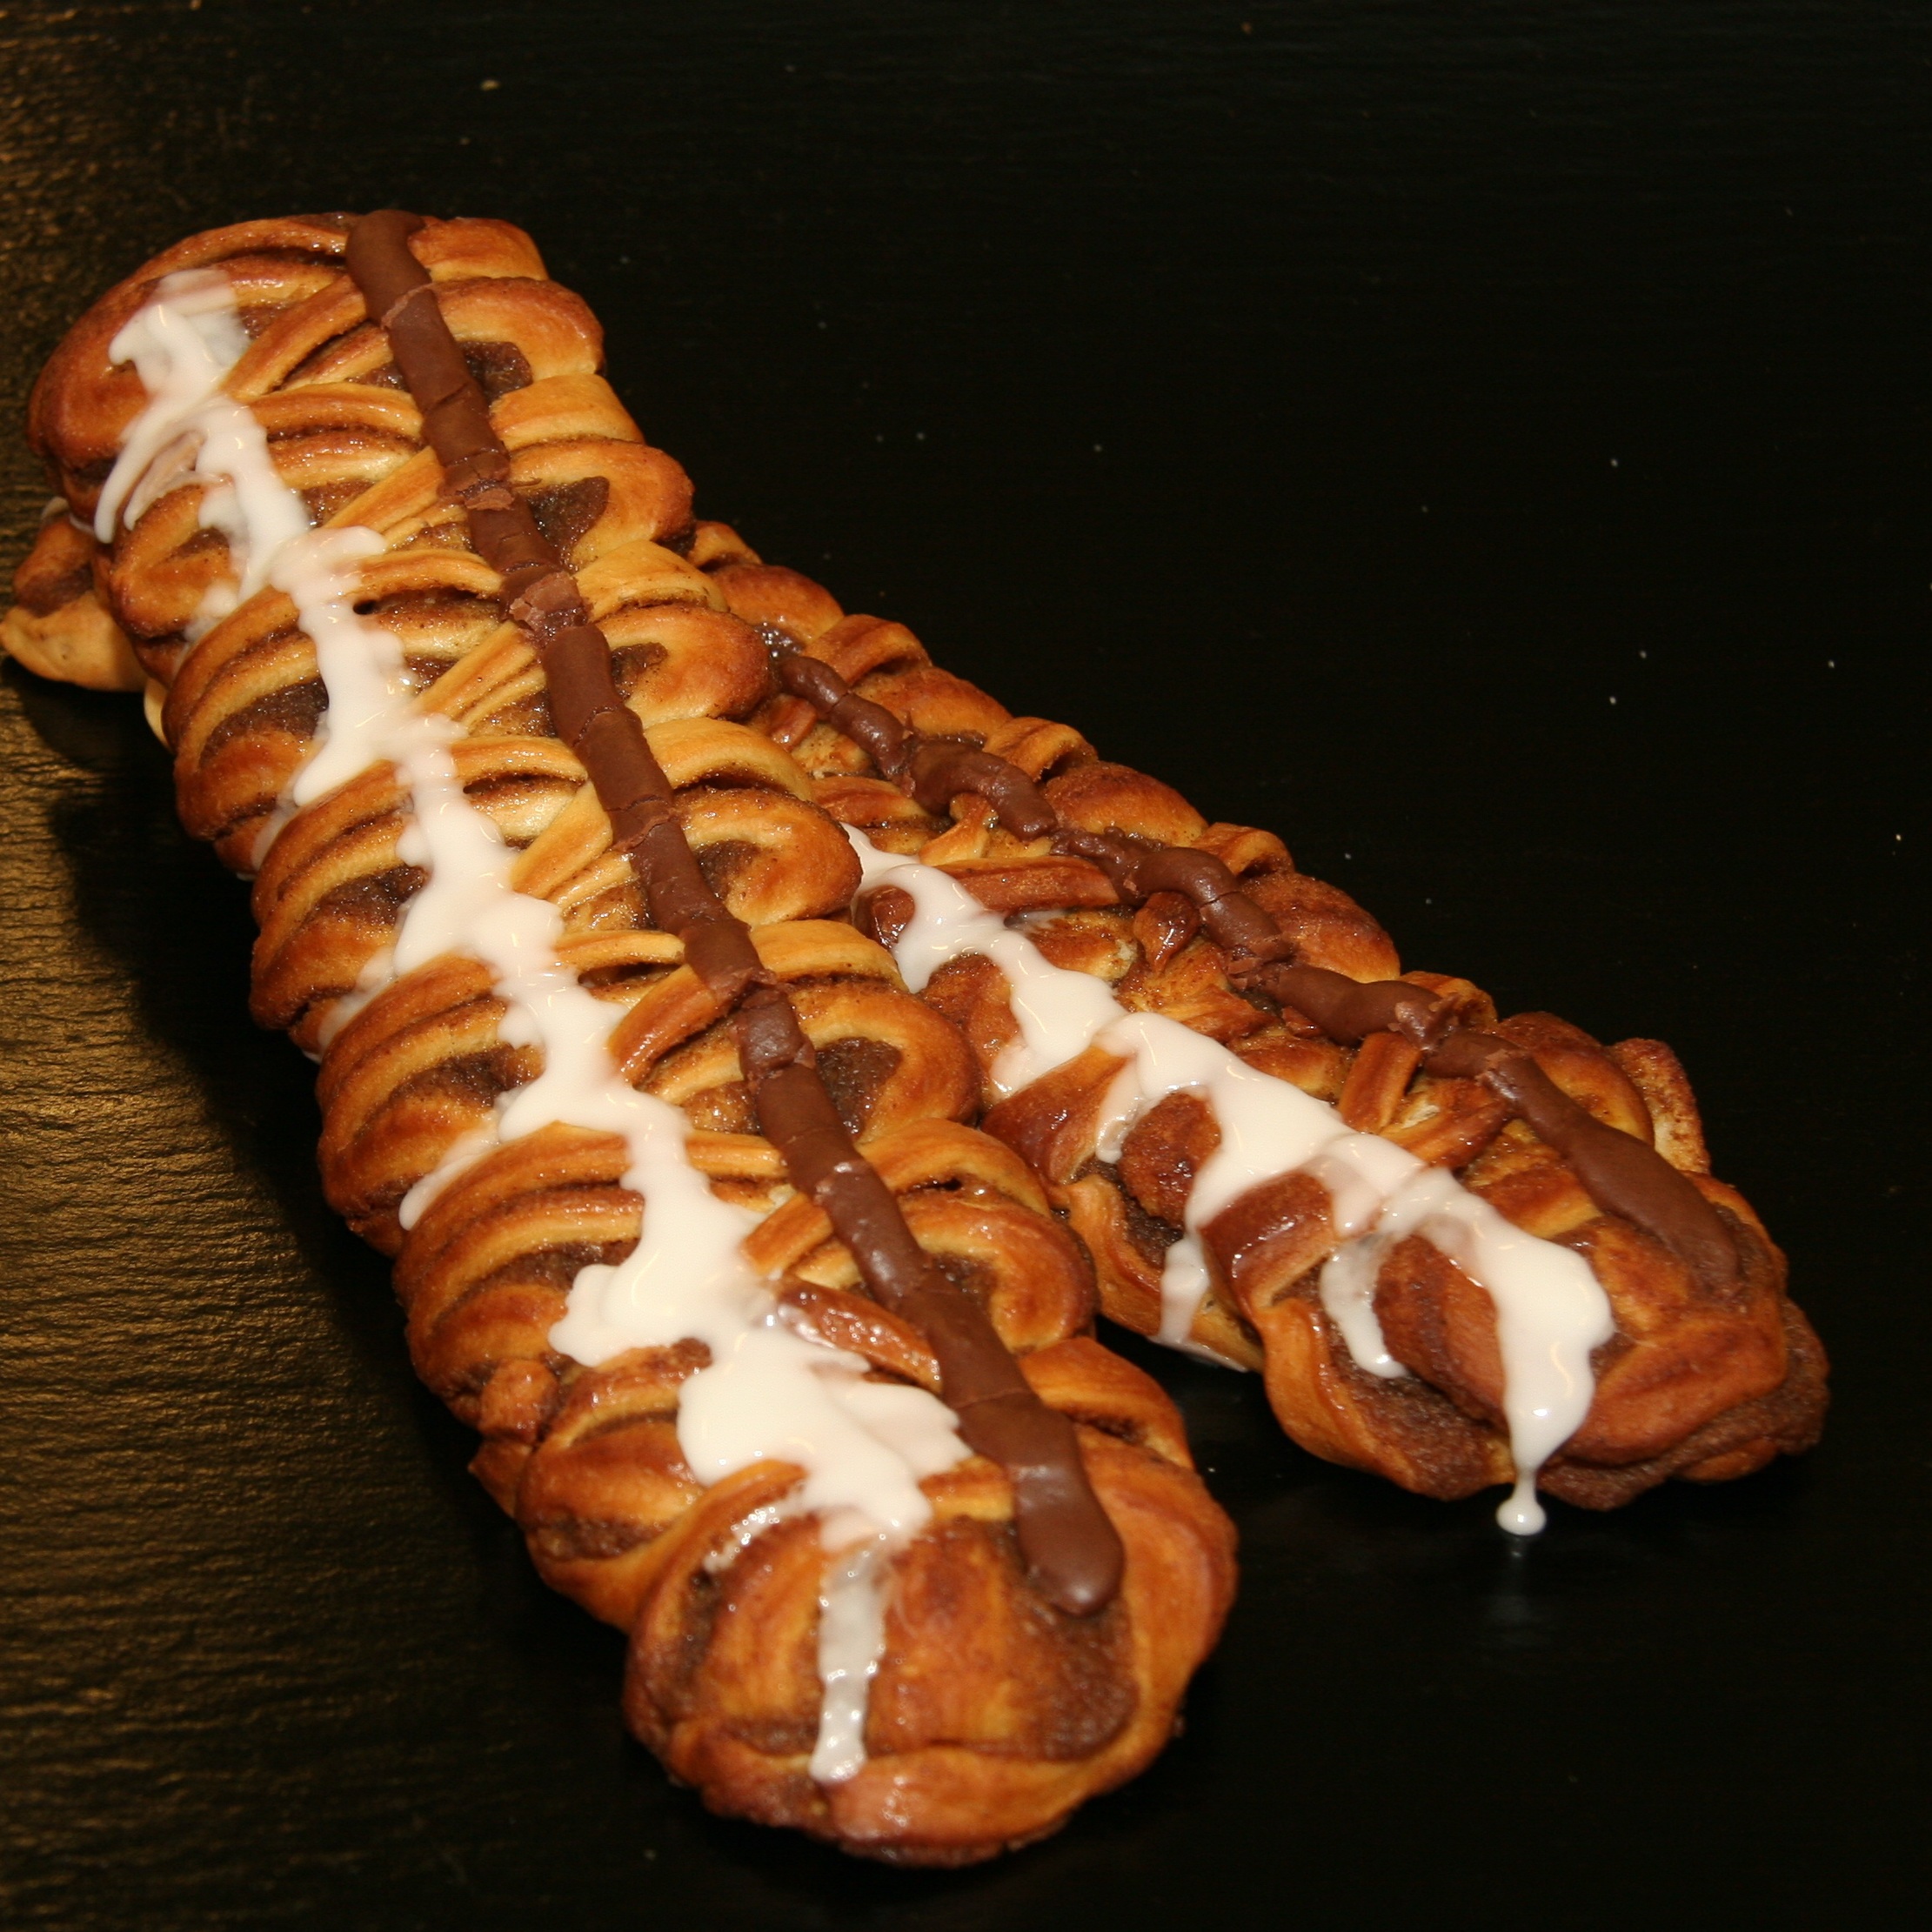
dish, food, produce, craft, dessert, cuisine, bread, pastry, baked, dining, baker, comfort, oven, taste, baked goods, speciality, delicacy, delights, pastry product, viennese seaweed, coffee accessories, accessories coffee, sweetened, snack food, great rod